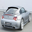
Label: automobile